George S. Bowdoin Stable

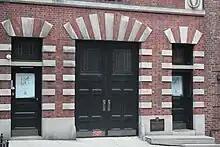
Ground-level doorways

The façade is made of brick and is two and a half stories high. At ground level, the façade is divided into three bays of doorways. The center bay features double doors and was originally the carriage entrance, while the outer bays are narrower doorways. The westernmost opening was originally a window but was converted into a doorway at some point in the 20th century; both of the outer doorways contain a wooden door below a rectangular transom window. All three openings are arched and are topped by stone-and-brick voussoirs and stone quoins. There is a horizontal band course of stone above the first story, as well as a stone window sill just below the second story. A pair of high-relief horse heads are mounted above the first floor band course on either end of the façade. Between the horse heads, just above the main doorway, is a stone escutcheon with the building's house number, 149.